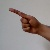
The image shows a hand gesture representing the letter 'G' in Indian Sign Language.